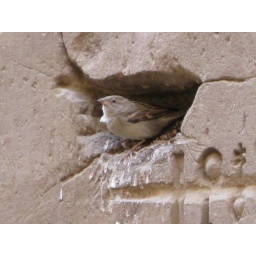
bird in temple wall